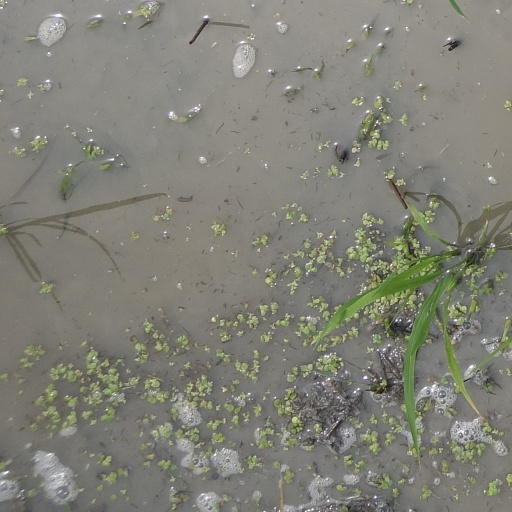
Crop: rice